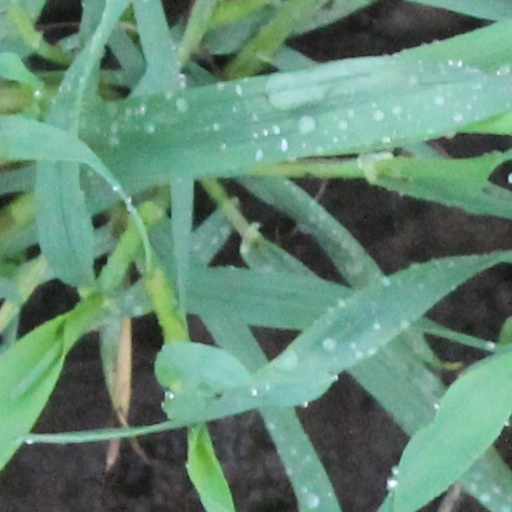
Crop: wheat